Tomb Raider II

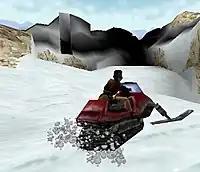
Lara Croft rides a snowmobile to navigate through a level in the game.

"Tomb Raider II" is an action-adventure video game in which the player assumes the role of archaeologist-adventurer Lara Croft, exploring a series of locations including ruins and tombs in search of ancient artefacts. The game is split into levels: the Great Wall of China, Venice, an oil rig and shipwreck in an unspecified ocean area, and the foothills of Tibet. Lara's home of Croft Manor can be accessed from the start menu as a training area, and is used in the final level.